Brian Lobel

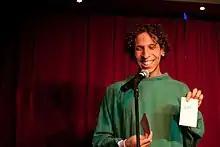
Brian Lobel

Lobel is from upstate New York and resides in London. He studied with Holly Hughes at the University of Michigan, Ann Arbor. In 2001, at the age of 20, he was diagnosed with testicular cancer while enrolled at the University of Michigan. This was a formative experience for him, and much of his work 'draws on his own experience of cancer treatment'. He received his PhD in drama from Queen Mary University London.